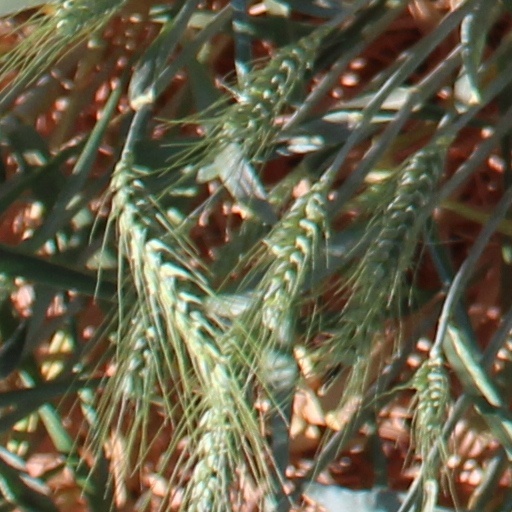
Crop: wheat